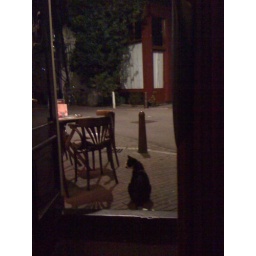
This cozy little bar was run by a very charming cat named Charles.